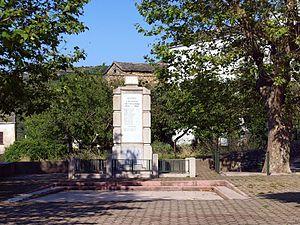
Rutali est une commune française située dans la circonscription départementale de la Haute-Corse et le territoire de la collectivité de Corse. Le village appartient à l'ancienne piève de Rosolo, dans le Nebbio.